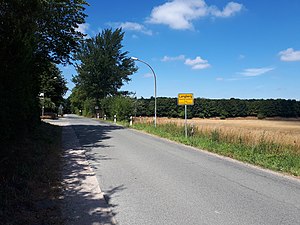
Langbjerg (Hanved)
Hanved-Langbjerg
Langbjerg eller Langberg er en bebyggelse beliggende øst for Hanved og vest for Flensborg-Skæferhus ved randen af midtsletten i Sydslesvig i det nordlige Tyskland. Administrativ hører bebyggelsen under Hanved Kommune i Slesvig-Flensborg kreds, i den danske periode indtil 1864 under Hanved Sogn ved grænsen til det flensborgske Mariæ Sogn. Den har sit navn fra den langstrakte forhøjning ved vejen fra Friserbjerg vest for Flensborgs midtby hen til Hanved by. Stedet er tilsvarende delt af Ovre og Nedre Langbjerg. På sønderjysk kaldes stedet for hhv. Långbjerre og Longbjerre.